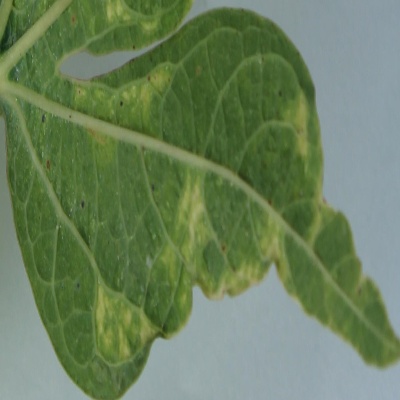
Crop: Cassava
Condition: mosaic